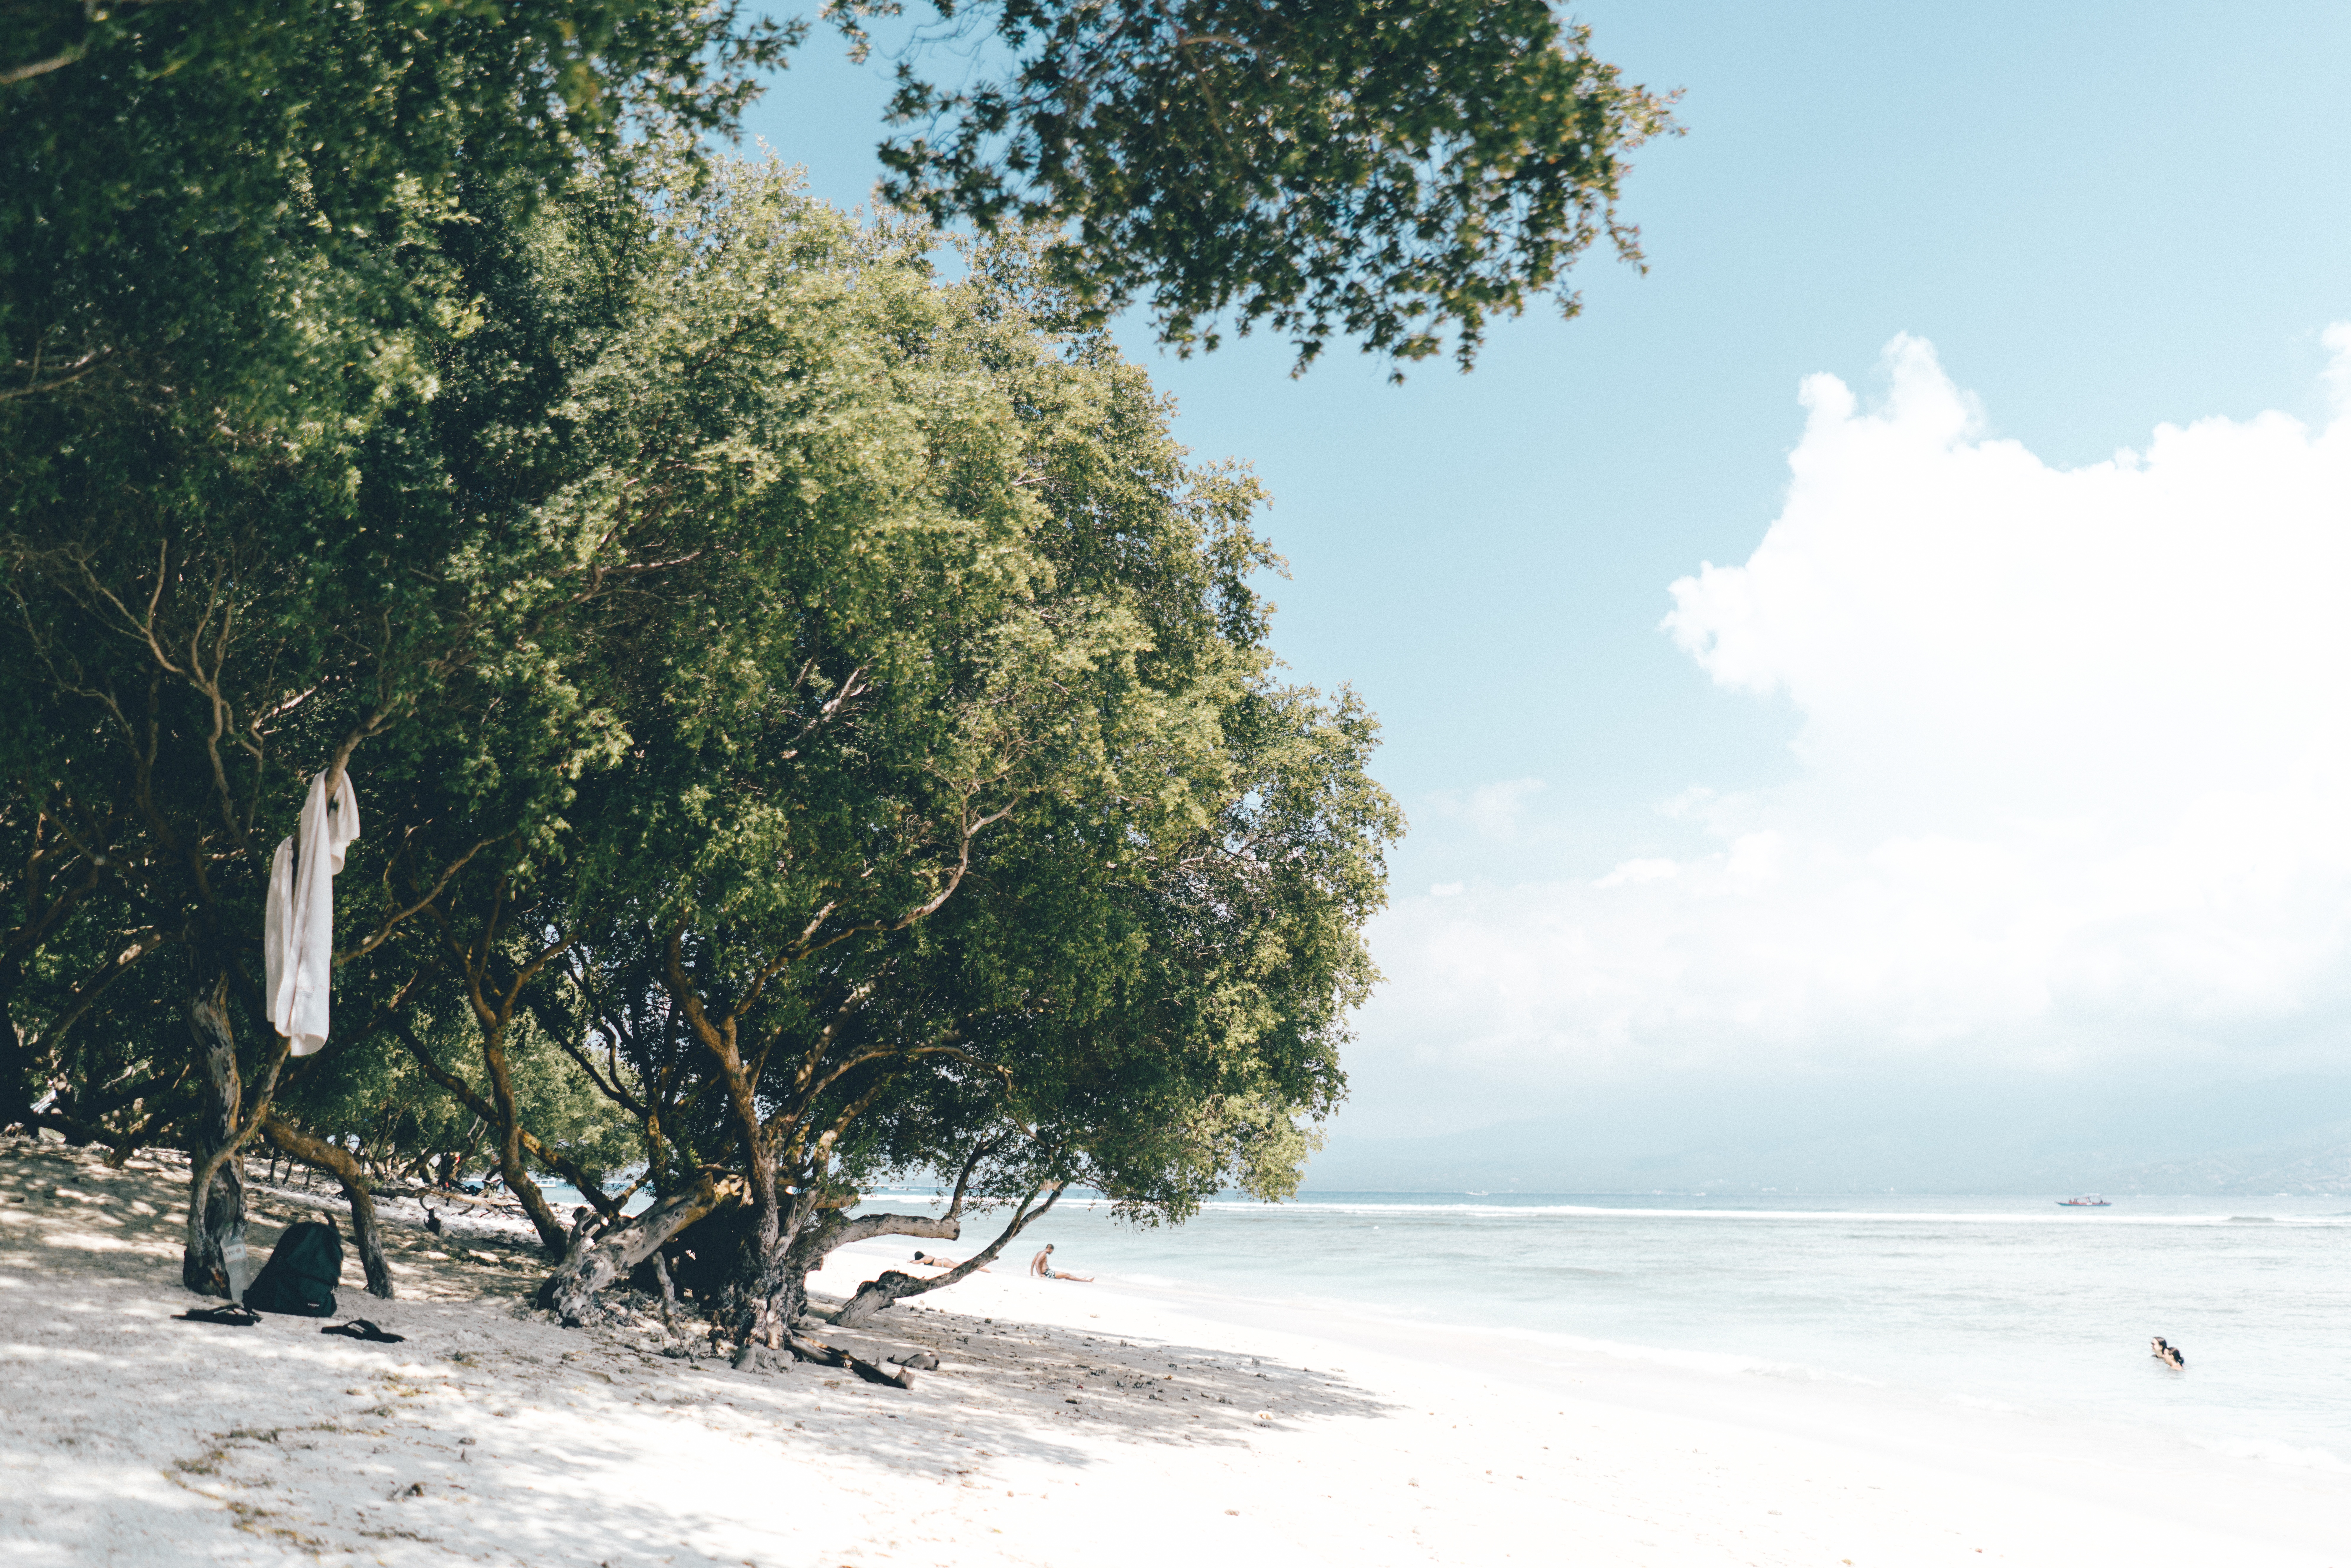
beach, sea, coast, tree, water, ocean, shore, wind, habitat, natural environment, woody plant